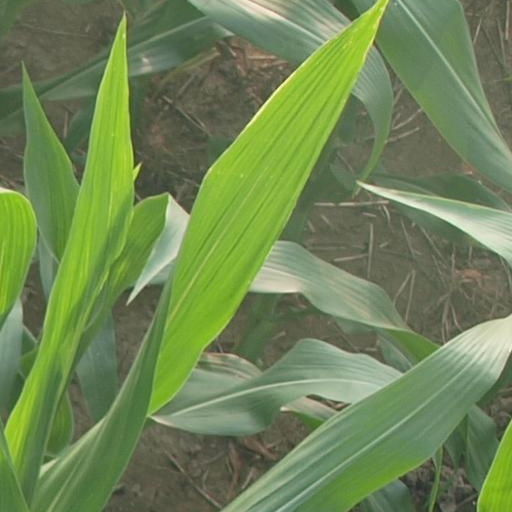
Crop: maize; corn